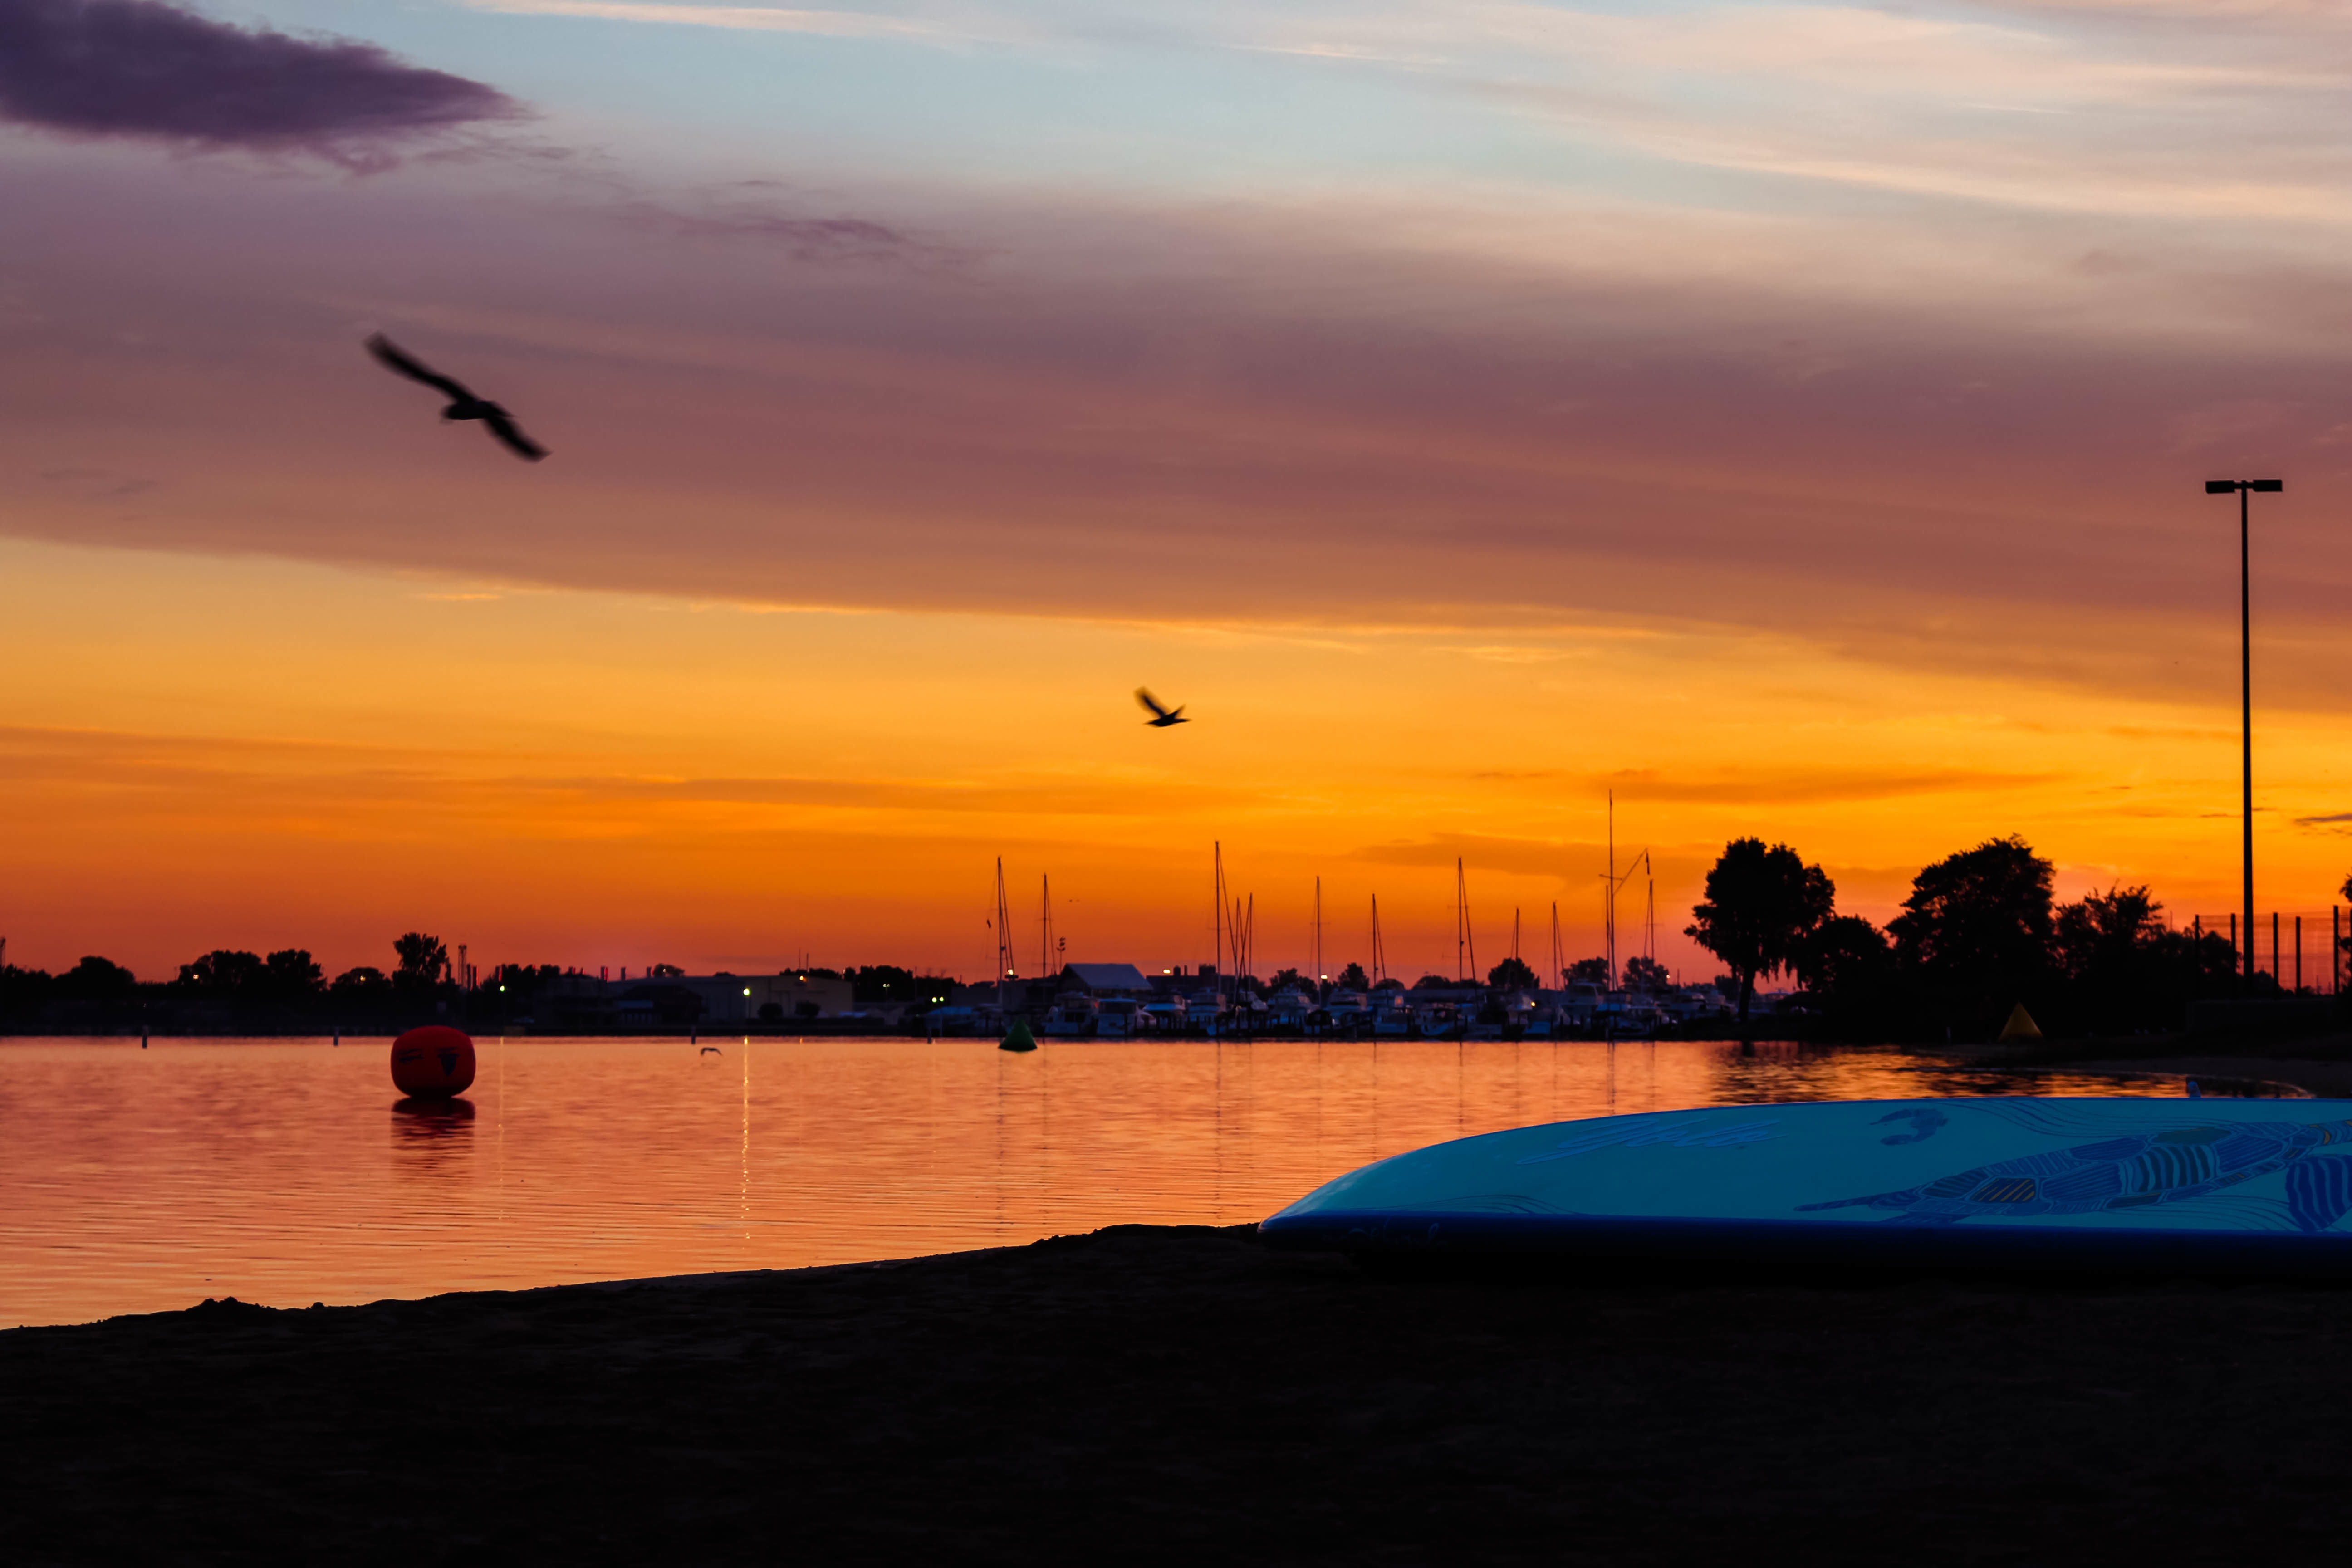
beach, sea, coast, ocean, horizon, sun, sunrise, sunset, morning, dawn, dusk, evening, reflection, bay, afterglow